Jean Patou

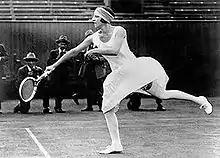
Suzanne Lenglen, "la divine"

In 1912, he opened a small dressmaking salon called "Maison Parry". His entire 1914 collection was purchased by a single American buyer. Patou's work was interrupted by the First World War. He was mobilised in August 1914, shortly after the German invasion of Belgium. Patou served as a captain in the Zouaves. Reopening his couture house in 1919, he became known for eradicating the flapper look by lengthening the skirt and designing sportswear for women and is considered the inventor of the knitted swimwear and the tennis skirt. He, notably, designed the then-daring sleeveless and knee-length cut tennis wear for Suzanne Lenglen. He also was the first designer to popularize the cardigan and moved fashion towards the "natural and comfortable".